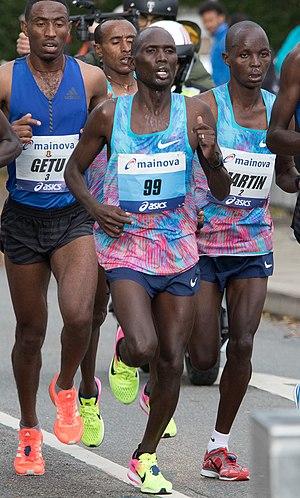
Vincent Kipsegechi Yator est un athlète kényan, spécialiste du 3 000 m steeple.